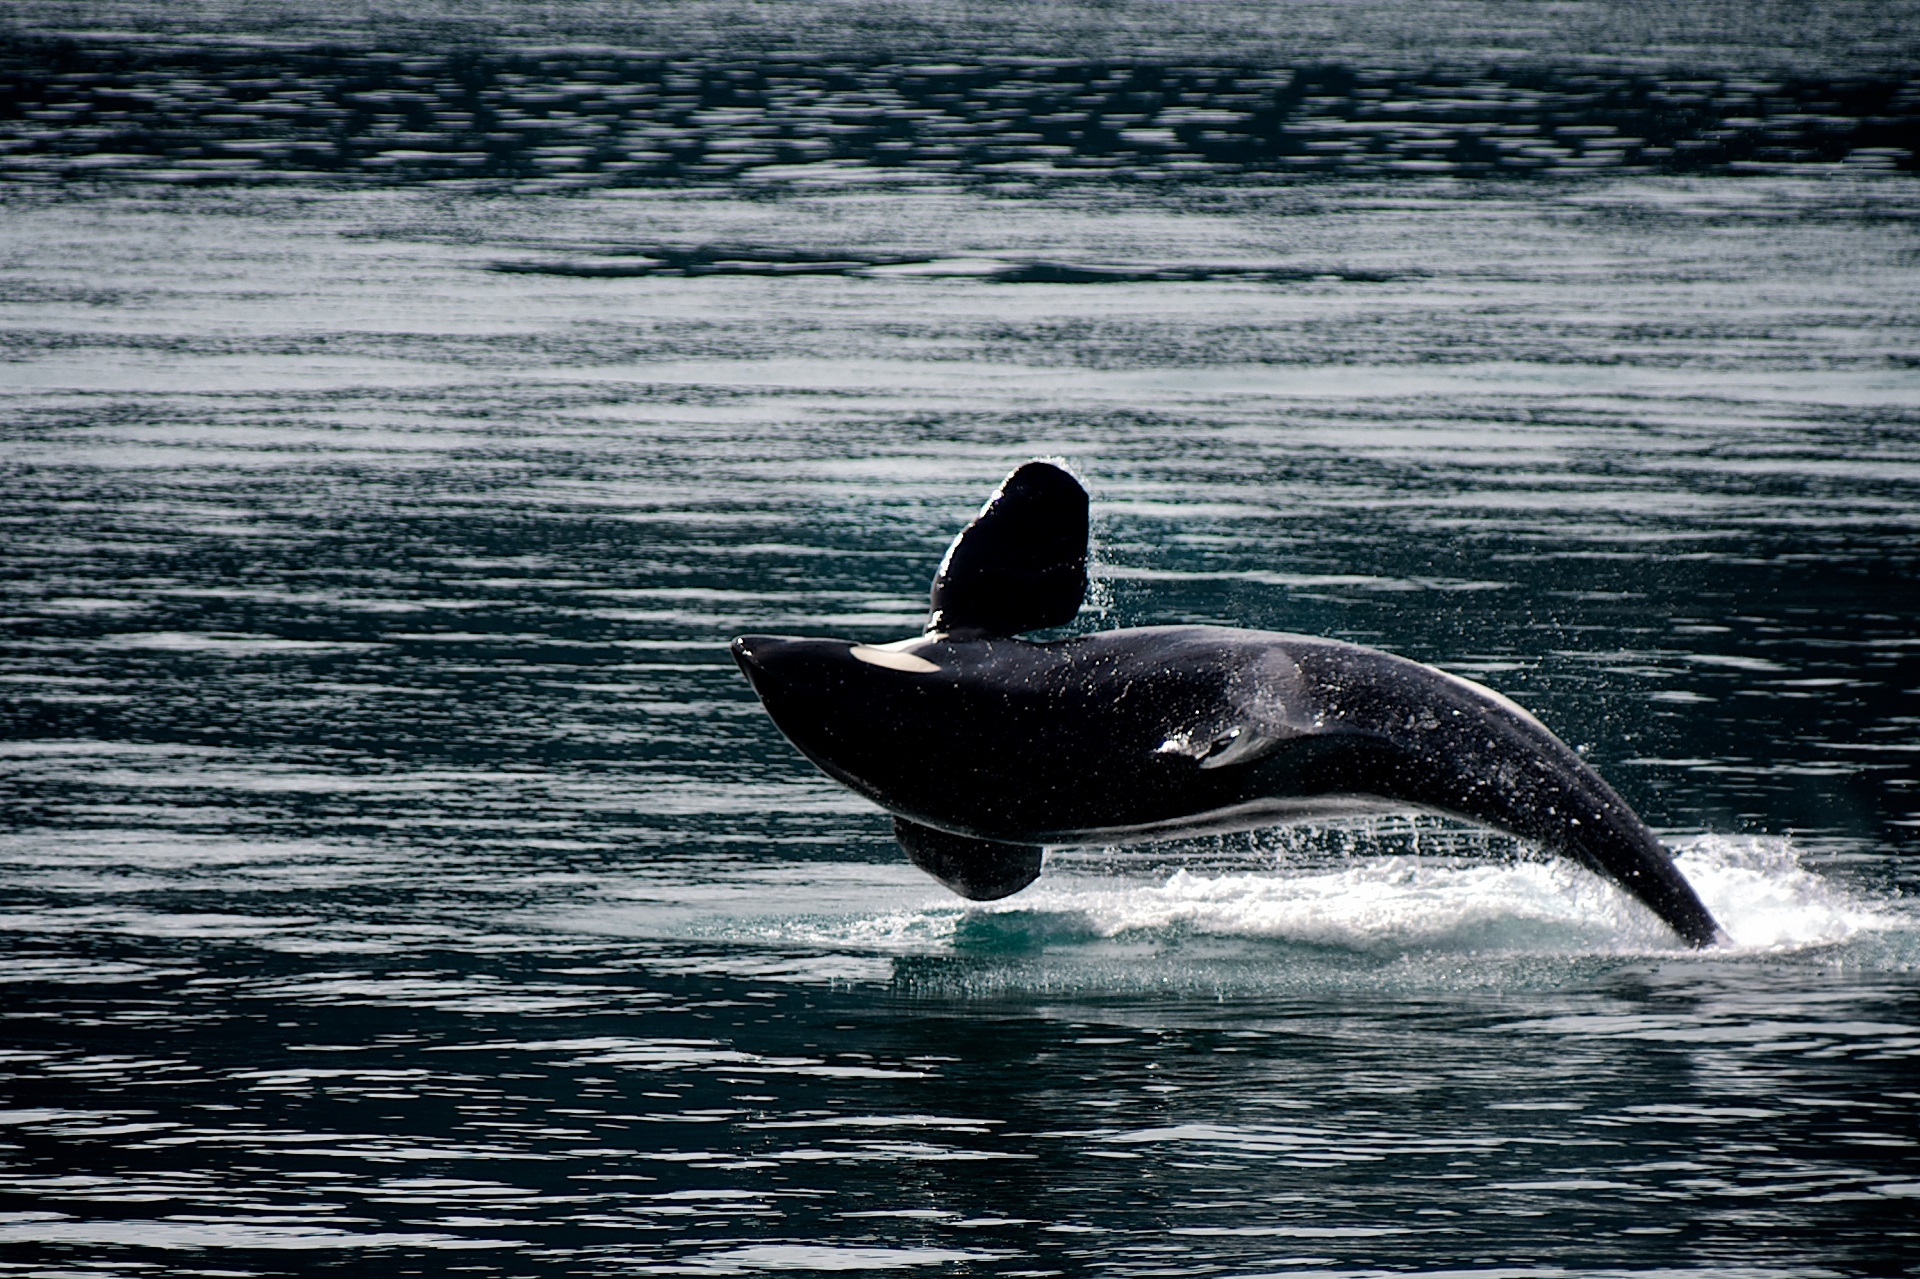
sea, water, nature, ocean, animal, jumping, wildlife, usa, mammal, predator, monochrome, fauna, swimming, surface, marine, vertebrate, whale, alaska, orca, breaching, cetacean, marine mammal, killer whale, whales dolphins and porpoises, kenai fjords national park